Mawson Lakes railway station

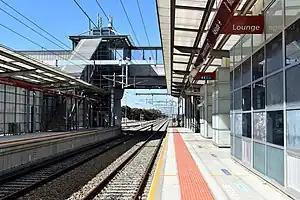
North-east bound view from Platform 2, December 2021

Mawson Lakes railway station is a railway station and bus interchange in the Adelaide suburb of Mawson Lakes. It is located on the Gawler line, north of Adelaide station. To the west of the station lies the Adelaide-Port Augusta railway line. The northern ends of the platforms are under the Elder Smith Road bridge with lifts and stairs from the footpath down to the platforms.